Terrier Orion

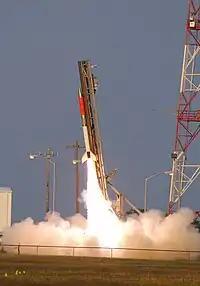
Improved Orion rocket shortly after launch

The Improved Orion motor uses a "bi-phase propellant" system which provides it with around of thrust during the first four seconds of motor burn. The thrust then tails off to approximately of thrust until burnout occurs at around 25 seconds. The fins are normally configured so that the rocket will have a stabilizing spin rate of approximately four cycles per second.